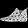
Label: Ankle boot